Carlos Falquez

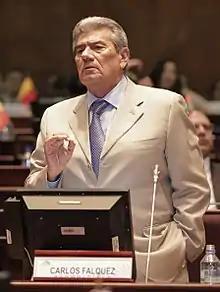
Falquez in 2017

Pedro Carlos Falquez Batallas (18 June 1942 – 28 August 2023) was an Ecuadorian businessman and politician. A member of the Concentration of People's Forces and later the Christian Social Party, he served in the National Congress for three separate terms and the National Assembly from 2017 to 2018 and again from 2021 to 2022.